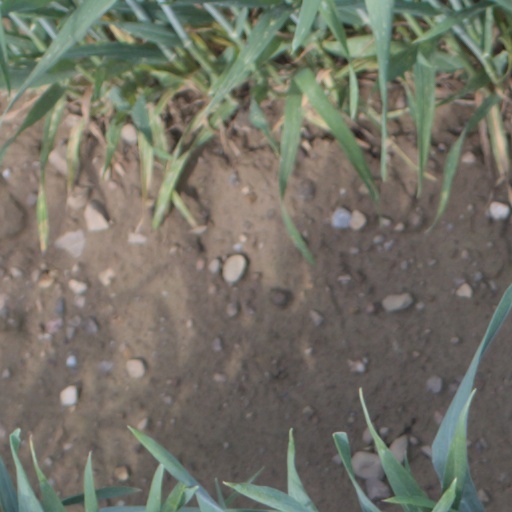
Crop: wheat